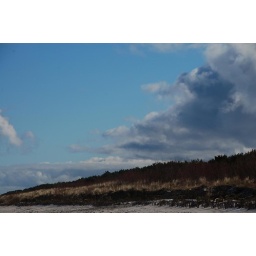
clouds over beach